Federal University of Northern Tocantins

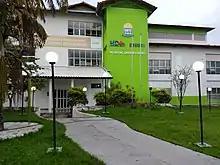
University Hospital of Tropical Diseases of Araguaína, still with the visual identification of the Federal University of Tocantins (UFT), but already legally a unit of the Federal University of Northern Tocantins (UFNT), in March 2020

The historical tradition of the UFNT begins with the "Faculdade de Educação, Ciências e Letras de Araguaína" (Facila), created by state law no. 9.470, of July 11, 1984. It came into existence offering courses in literature, history, geography, social studies and science. It was initially absorbed by the until, in 2003, its structure was transferred to the Federal University of Tocantins (UFT).